Bibliography of George Washington

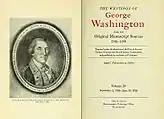
Selected title page from 39 volume series

John Clement Fitzpatrick was commissioned by the "George Washington Bicentennial Commission" in 1931 to transcribe, edit and publish Washington's writings in what became a 39 volume work entitled "The Writings of George Washington". The Commission was created to commemorate the coming 200th anniversary of Washington's birth in 1932, and to promote education in Revolutionary War era history overall. This massive work, taken from Washington's letters, military records, diaries, etc., was edited and compiled under the direction of John Clement Fitzpatrick, and sponsored and prepared by the "Commission", under the authority of U.S. Congress, 1931, taking several years to complete. The commission conducted a thorough investigation of all available books, pamphlets reports, and other material relating to the life and times of George Washington. Because the field was very broad, members of the commission found it necessary to study the requirements of selecting source material while making sure they didn't exclude any essential data, a process that Fitzpatrick oversaw for eight years until his death in 1940 before all the volumes had been published.